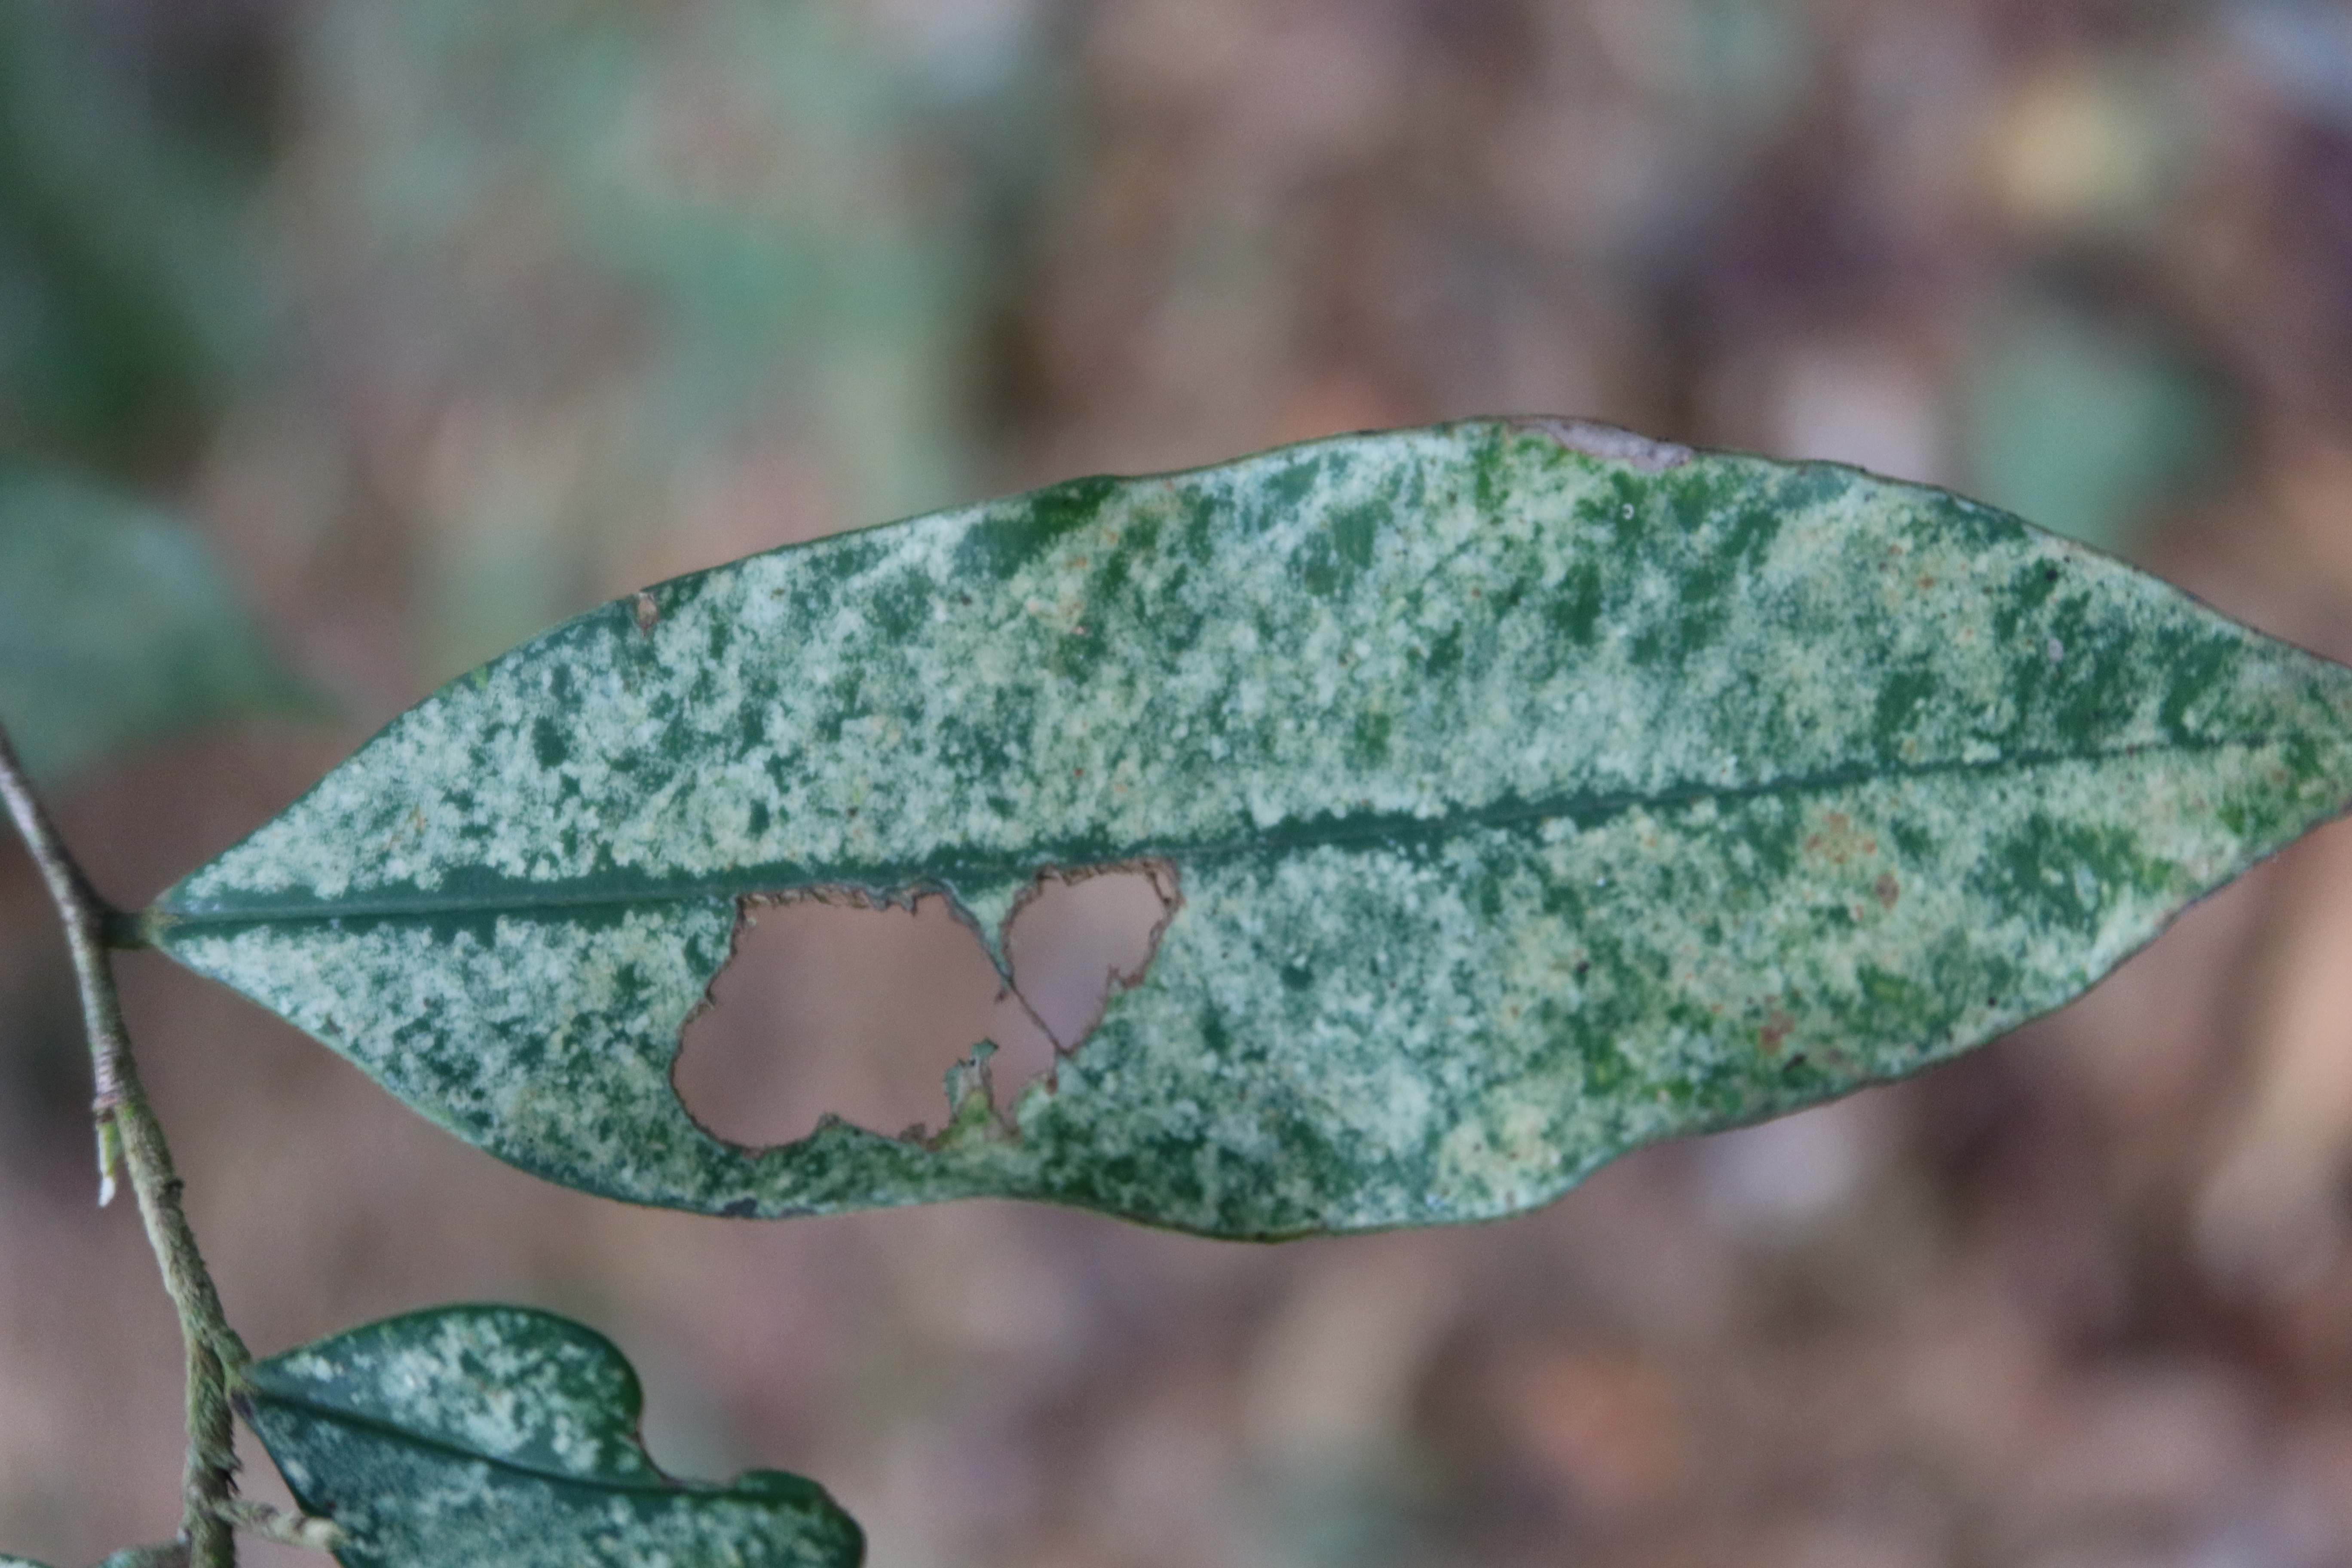
Label: Translucent lesion